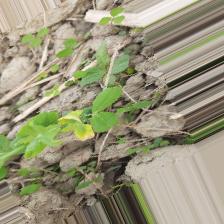
Label: Ascochyta blight